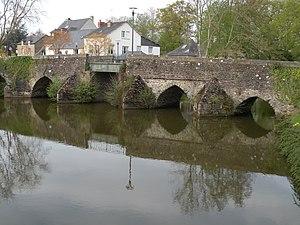
Vieux ponts de Cesson-Sévigné sur la Vilaine.
Cesson-Sévigné est une commune française située dans le département d'Ille-et-Vilaine, en région Bretagne.